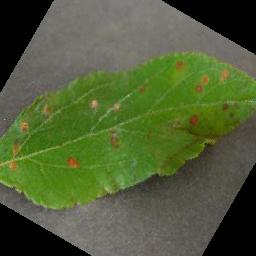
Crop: apple
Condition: cedar_rust